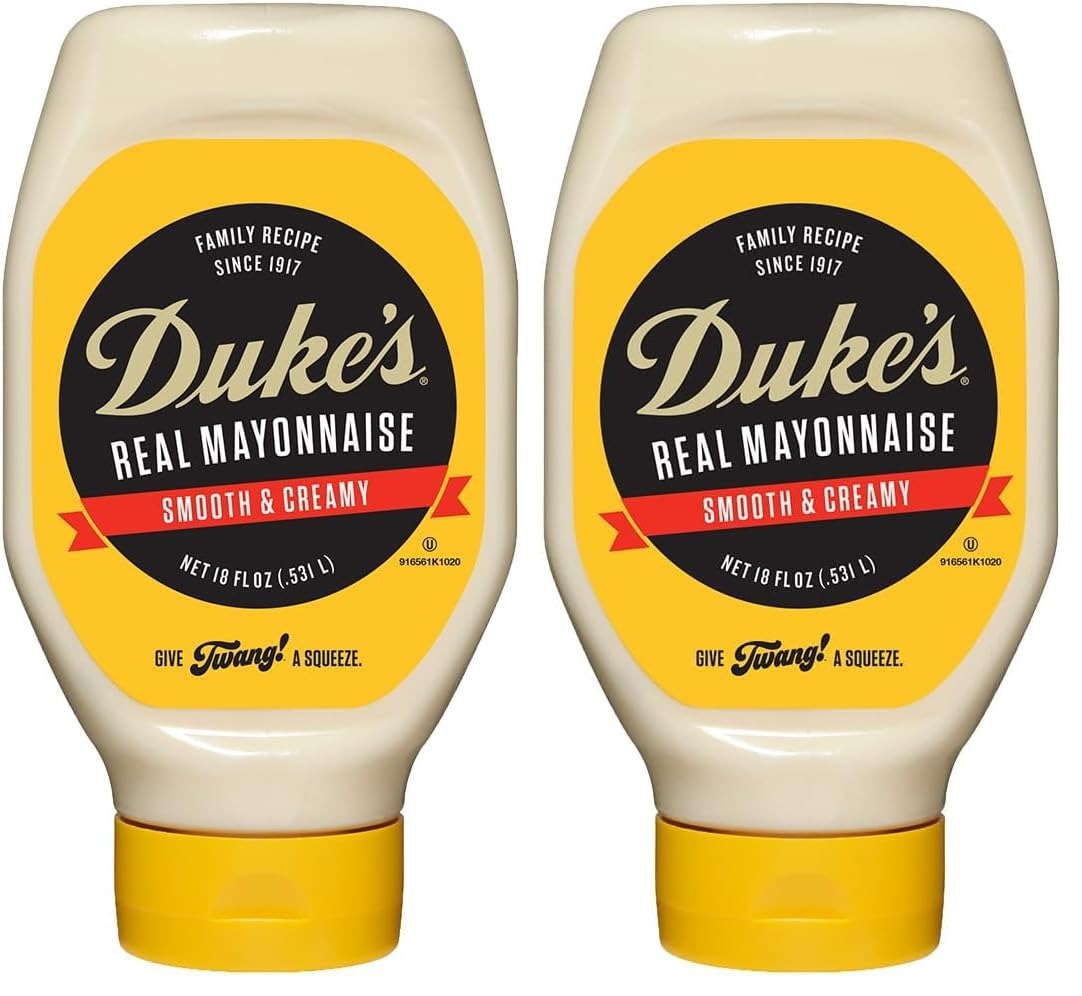
Item Name: Duke's Mayonnaise Squeeze, 18 oz (Pack of 2)
Bullet Point 1: The information below is per-pack only
Bullet Point 2: Packaging may vary
Bullet Point 3: Still 18 ounces. Not a reduced calorie food. The secret to great food. Naturally rich in Omega 3 ALA. Contains 65 mg ALA per serving.
Bullet Point 4: Smooth and creamy, convenient squeeze
Bullet Point 5: Country of origin is United States
Value: 36.0
Unit: Ounce

Price: 4.715